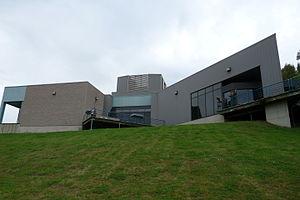
Musée du site historique de la bataille de la Ristigouche
Le lieu historique national de la Bataille-de-la-Ristigouche est un musée et un centre d'interprétation historique appartenant à l'organisme fédéral Parcs Canada qui rappelle les événements entourant la bataille de la Ristigouche, une bataille navale qui a eu lieu en 1760 en Nouvelle-France dans le cadre de la guerre de Sept Ans.